Konik

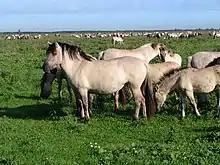
Free-ranging koniks in the Oostvaardersplassen

The Konik is a Polish horse breed descending from very hardy horses from the Biłgoraj region. These horses had a predominantly dun colour, but also black and chestnut horses were present in the population. Some researchers claim these foundation animals were hybrids with wild horse breeding that had been sold to farmers by the zoo in Zamość in 1806, which were bred to local domesticated draft horses. However, genetic studies now contradict the view that the Konik is a surviving form of Eastern European wild horse, commonly called the tarpan, nor is it closely related to them. The Konik shares mitochondrial DNA with many other domesticated horse breeds and their Y chromosome is nearly identical.